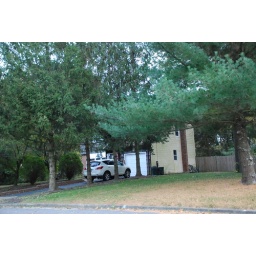
Stopped by my old house on the way to Westhampton. The trees are much bigger these days.